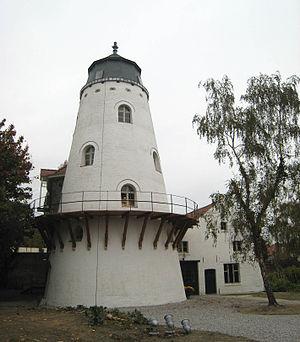
La rue du Moulin à Vent est une rue d'Evere.